The Altar of the Dead

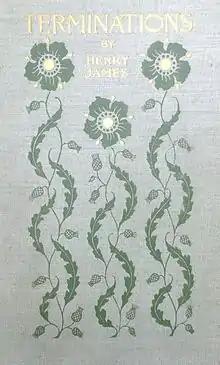
Terminations, 1895, first U.S. edition of "The Altar of the Dead"

"The Altar of the Dead" is a short story by Henry James, first published in his collection "Terminations" in 1895. A fable of literally life and death significance, the story explores how the protagonist tries to keep the remembrance of his dead friends, to save them from being forgotten entirely in the rush of everyday events. He meets a woman who shares his ideals, only to find that the past places what seems to be an impassable barrier between them. Although James was not religious in any conventional sense, the story shows a deep spirituality in its treatment of mortality and the transcendent power of unselfish love.